African theatre of World War I

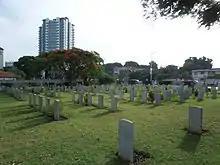

The Belgian of formed three groups, each with yet expected to live off the land. The 1915 harvest had been exhausted and the 1916 harvest had not matured; Belgian requisitions alienated the local civilians. On 5 April, the Belgians offered an armistice to the Germans and then on 12 April commenced hostilities. The advanced between Kigali and Nyanza under the command of General Charles Tombeur, Colonel Molitor and Colonel Olsen and captured Kigali on 6 May. The Germans in Burundi were forced back and by 17 June the Belgians had occupied Burundi and Rwanda. The and the British Lake Force then advanced towards Tabora, an administrative centre of central German East Africa. The Allies moved in three columns and took Biharamulo, Mwanza, Karema, Kigoma and Ujiji. Tabora was captured unopposed on 19 September. To forestall Belgian claims on the German colony, Smuts ordered Belgian forces back to Congo, leaving them as occupiers only in Rwanda and Burundi. The British were obliged to recall Belgian troops in 1917 and after this the Allies coordinated campaign plans.